Woodley Park station

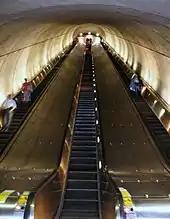
The main escalators

Woodley Park was the first in the system to deviate from the waffle-like coffers found at most underground stations in downtown Washington, instead using a simpler four-coffer arch. The advantage of the four-coffer arch was that it was pre-cast in Winchester, Virginia, and then hauled underground and installed on-site, while the waffle-style arches used in other stations had to be cast in place. This was done as a cost-saving measure.